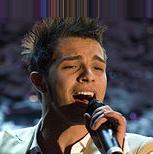
Age: 23